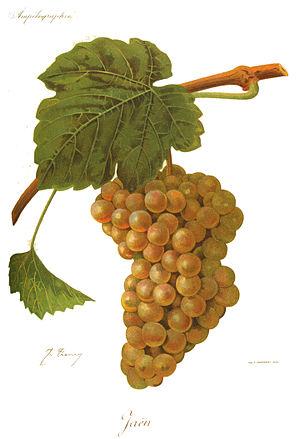
Cayetana Blanca par Viala et Vermorel. Español: Cayetana Blanca, cepa de uva blanca de España. La ilustración corresponde a un racimo de jaén, foto que se encuentra en la obra La Ampelografía de Pierre Viala y Victor Vermorel.